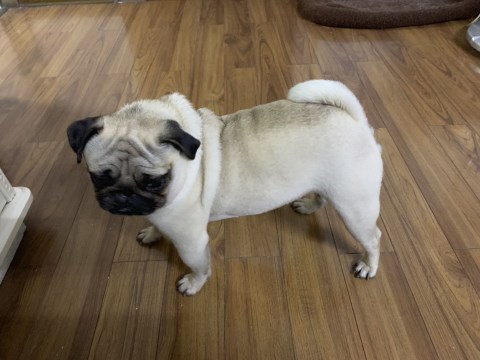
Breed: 798-n000130-pug